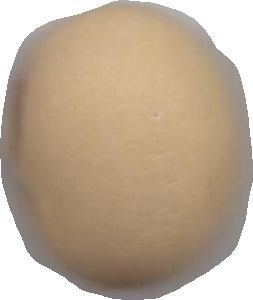
Variety: Dega